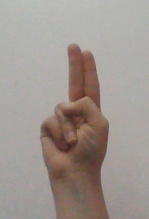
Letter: taa